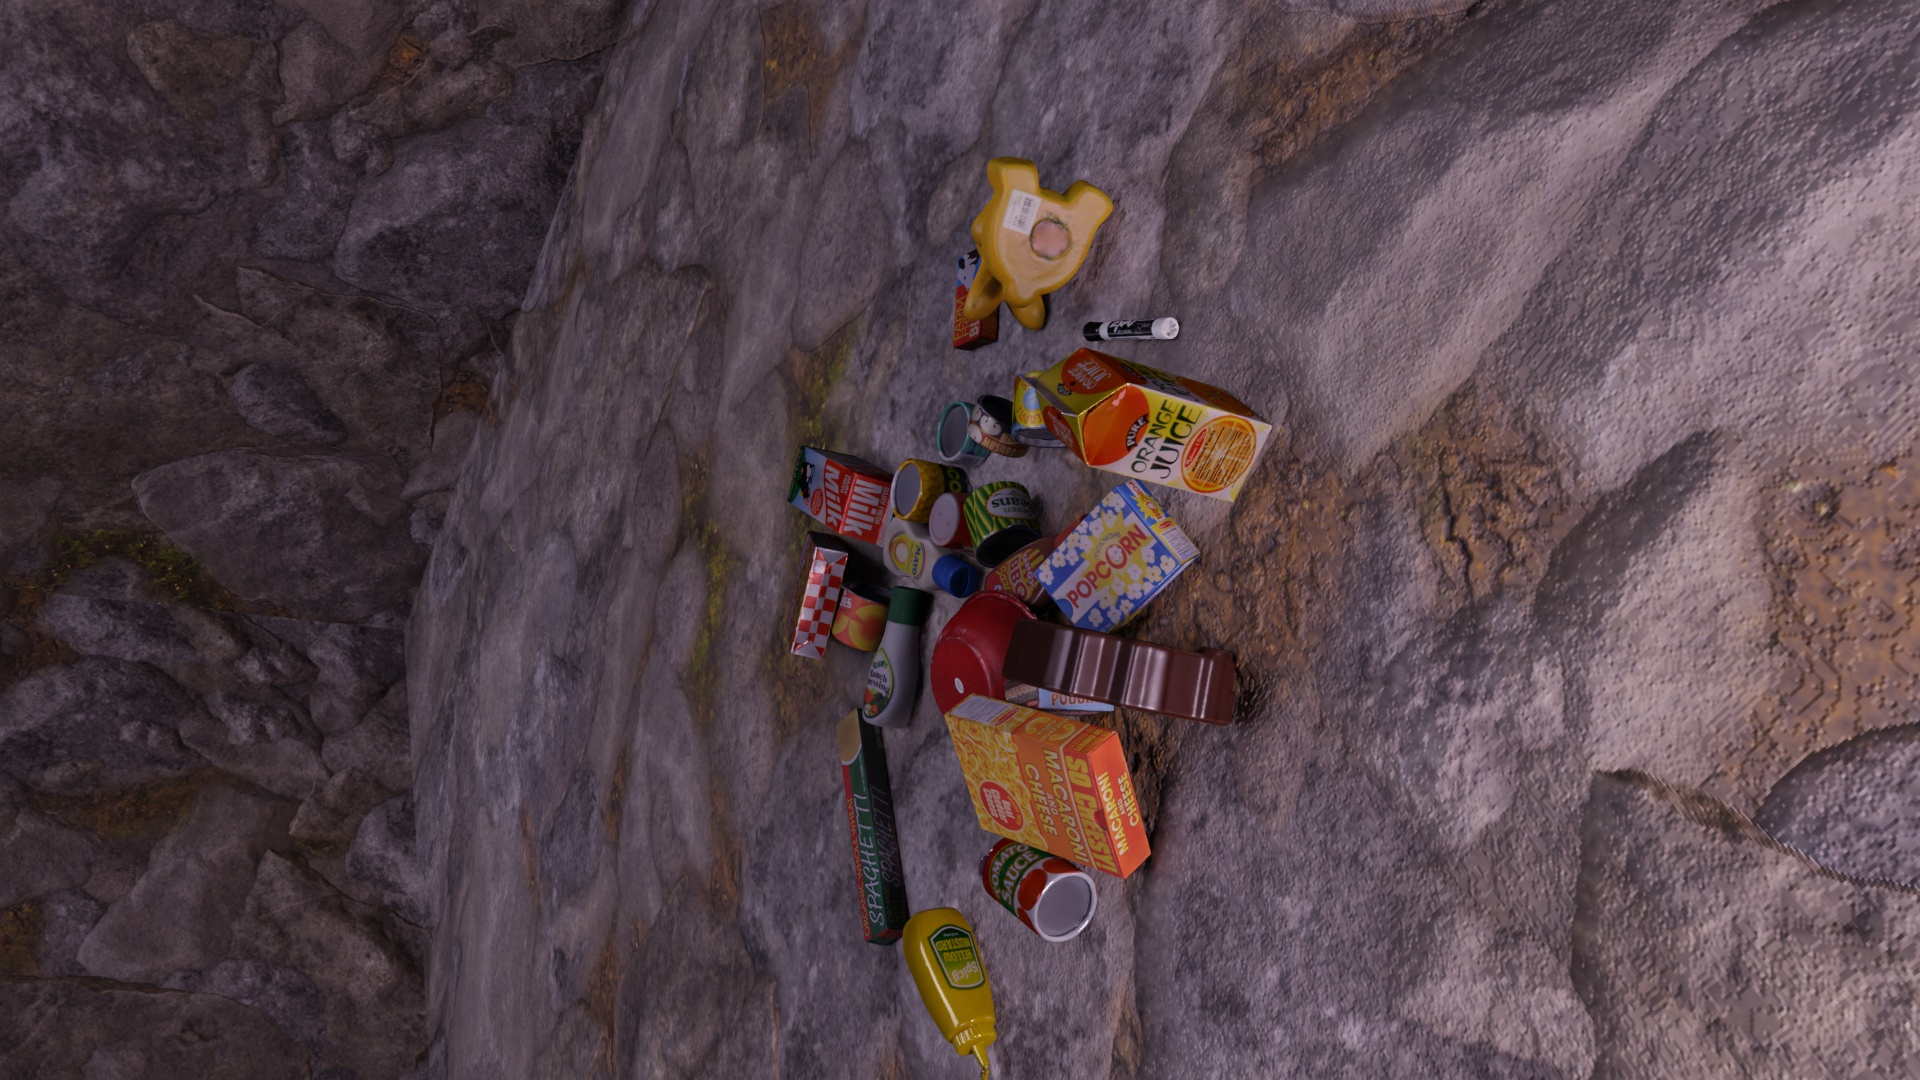
Question:
What are the eight normalized (x, y) image coordinates between 0 and 1 for the cuboid corners of the box of organic whole wheat spaghetti? Your answer should be a list of normalized (x, y) image coordinates between 0 and 1 with bottom face first then top face, all counter-clockwise.
Answer: [(0.474479, 0.862037), (0.461979, 0.862037), (0.445312, 0.651852), (0.457292, 0.653704), (0.461979, 0.875926), (0.449479, 0.875926), (0.434375, 0.669444), (0.445833, 0.671296)]